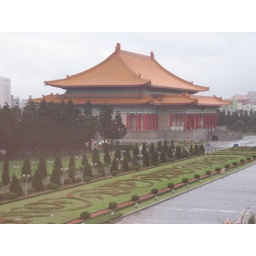
Cool building near the monument